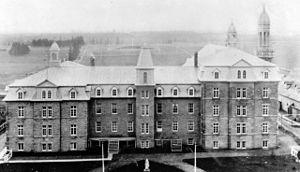
Le Collège Sacré-Coeur de Caraquet, au Nouveau-Brunswick, en 1910. Dans la collection Fidèle-Thériault.
Prosper Lebastard était un prêtre catholique, un eudiste et un éducateur français. Il est l'un des pionniers de l'éducation supérieure en Acadie.
Caraquet est la capitale de l'Acadie et le chef-lieu de la région de la Péninsule acadienne. Elle est située dans le comté de Gloucester, dans le Nord-Est du Nouveau-Brunswick, au Canada. Perchée sur un plateau au bord de la baie de Caraquet, la ville s'étend sur environ 13 kilomètres, lui ayant autrefois valu le surnom de « plus long village du monde ».
Le Collège Sacré-Cœur était un collège canadien construit en 1899. Il se trouvait à Caraquet, au Canada. Après avoir été détruit par un incendie en 1915, il a été reconstruit à Bathurst.